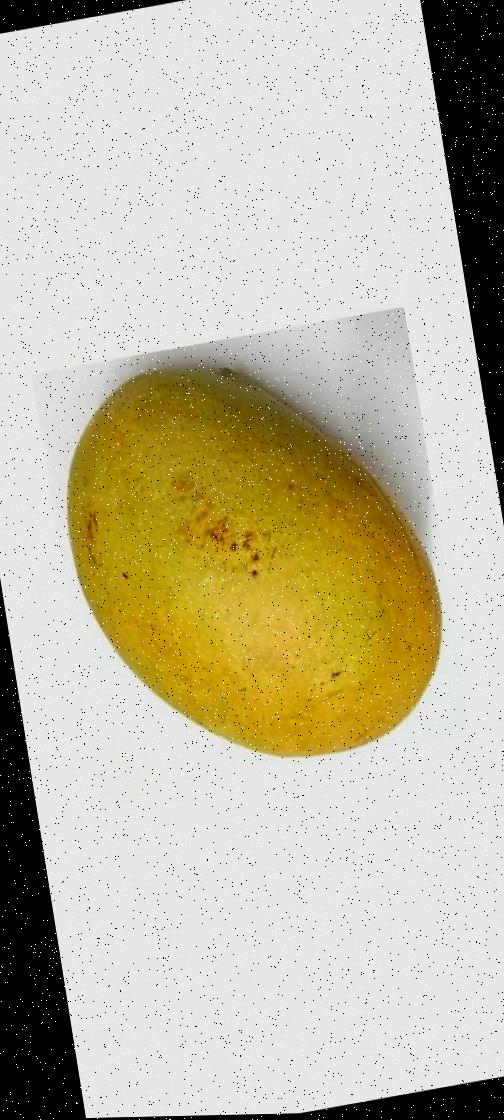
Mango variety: Bari-11